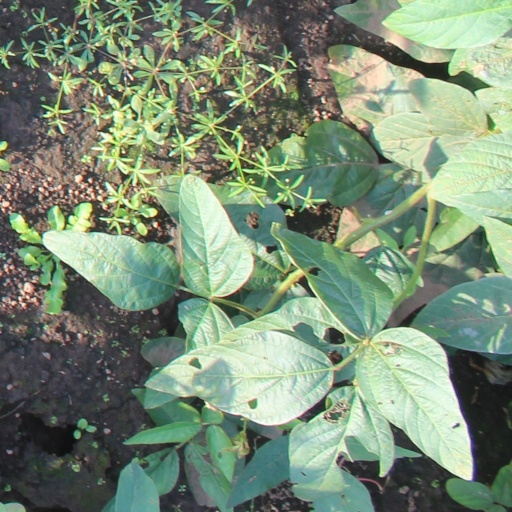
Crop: soybean